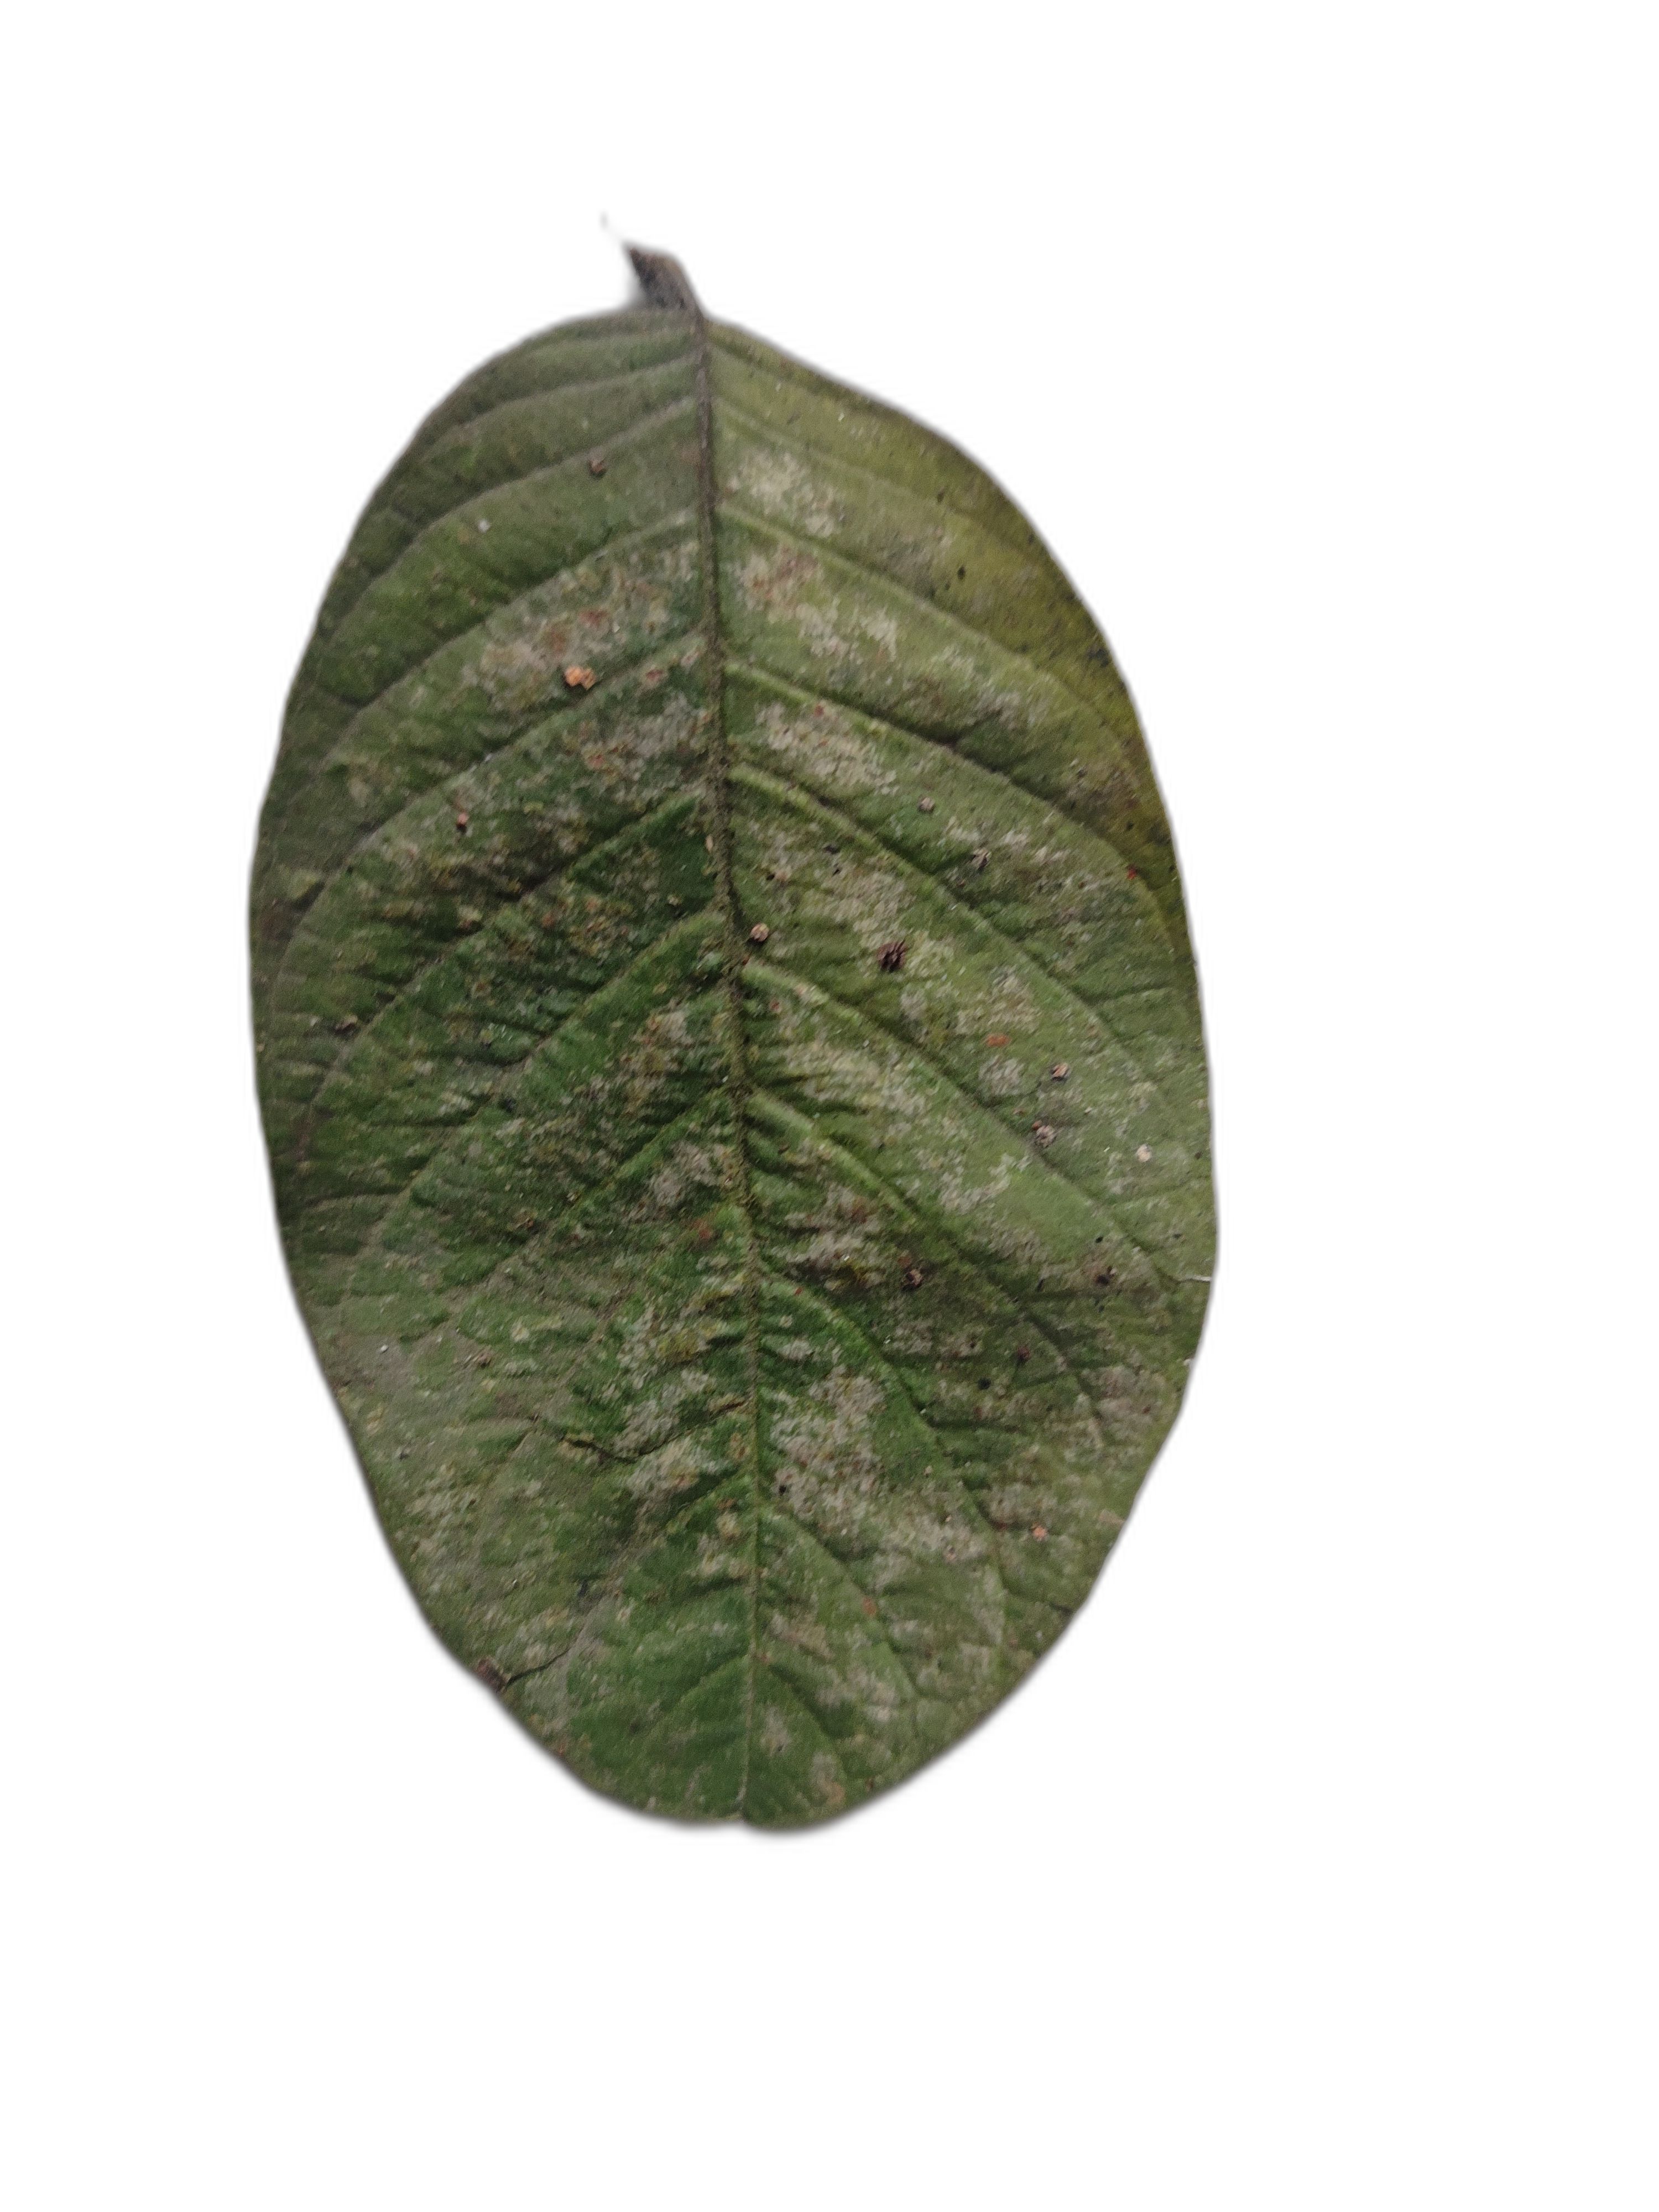
Plant part: leaf
Disease: Anthracnose